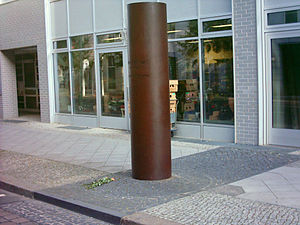
Peter Fechter
Mindesmærke for Fechter
Peter Fechter var en murer fra Østberlin. 18 år gammel blev han et af de første dødsofre for grænsevagterne ved Berlinmuren.